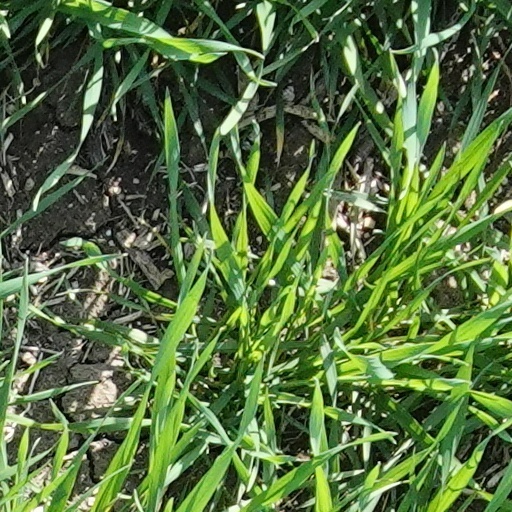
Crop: wheat